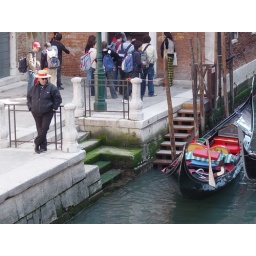
Our accidental visit to Venizia (they moved our car to another train in the middle of the night as we slept).